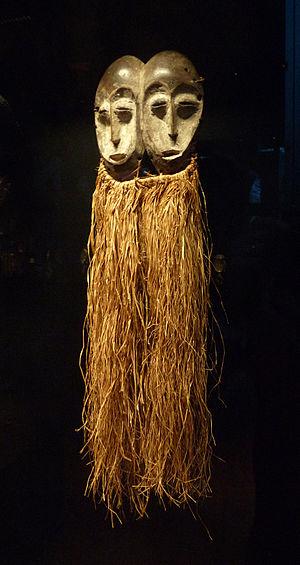
Masque à deux visages, population Lega, République démocratique du Congo. Bois, fibres végétales, pigments dont kaolin. Utilisé dans le contexte du bwami. Avant 1925. Musée du quai Branly.
Les Lega sont une population forestière bantoue d'Afrique centrale, établie principalement en République démocratique du Congo, à l'est du fleuve Lwalaba, jusqu'en altitude dans les monts Mitumba, dans les provinces du Nord-Kivu, du Sud-Kivu et du Maniema.